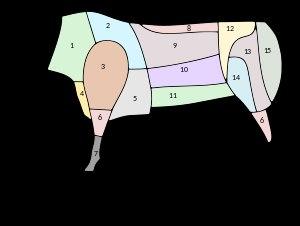
Les découpes de bœuf sont des types de découpe de viande à laquelle le bovin est soumis au cours du processus d'abattage.